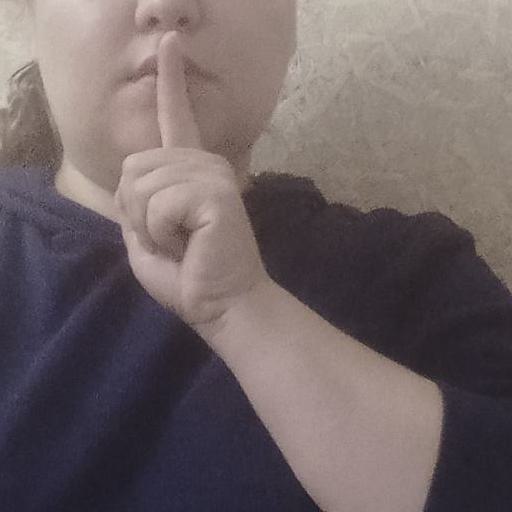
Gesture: mute